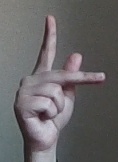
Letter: dha